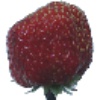
Label: Strawberry Wedge 1